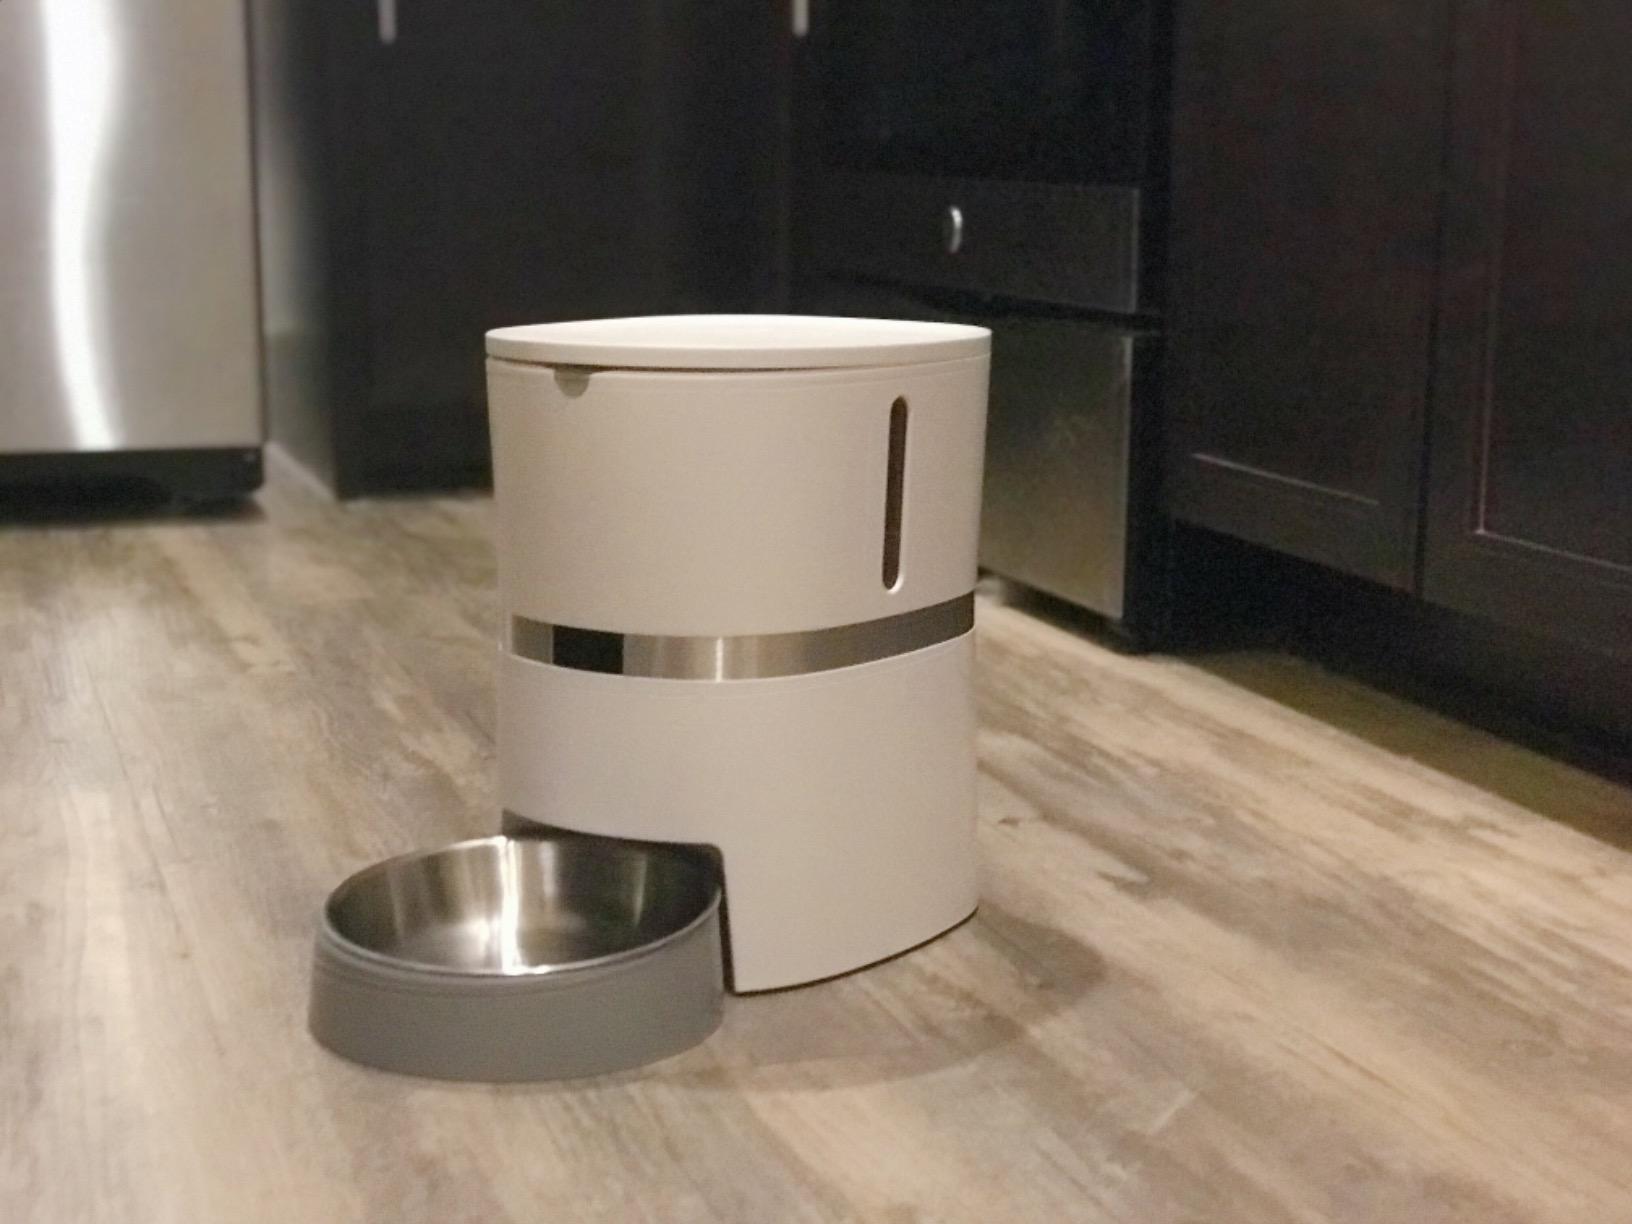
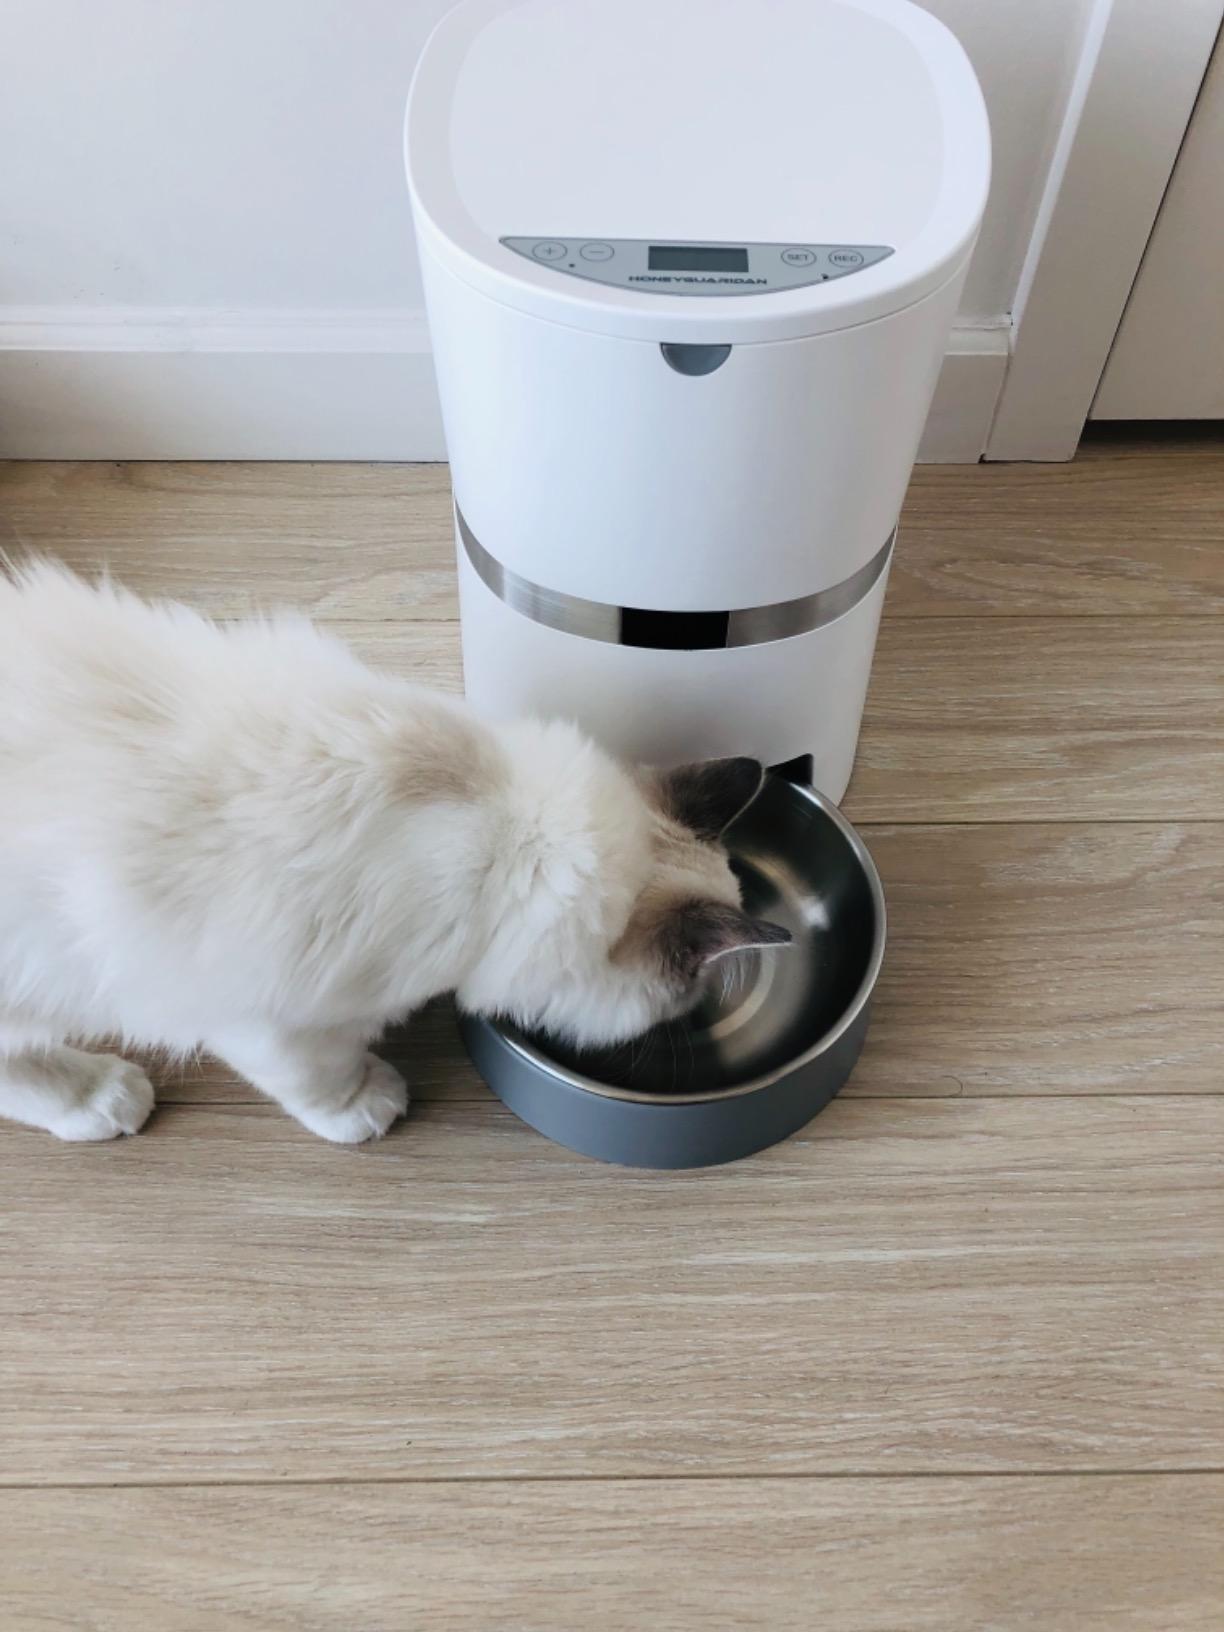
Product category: items_feeder
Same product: yes